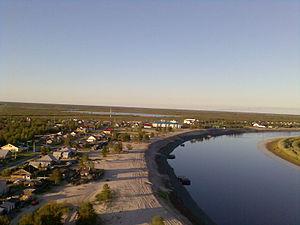
L'Agan est une rivière de Sibérie en Russie, longue de 544 km, affluent gauche du Tromégan.